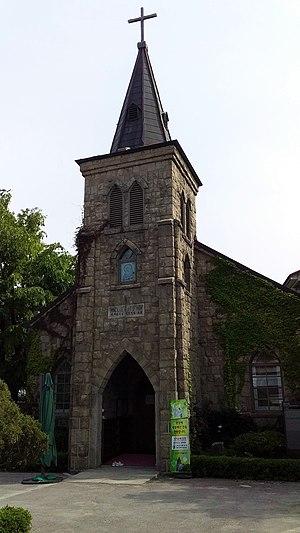
La Cathédrale du Sacré-Cœur de Marie à Uijeongbu.